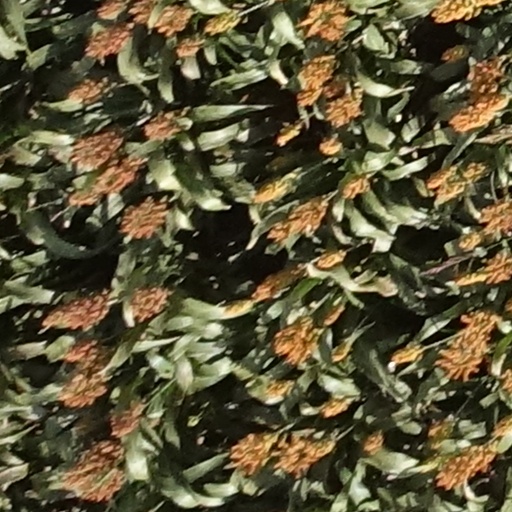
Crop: sorghum